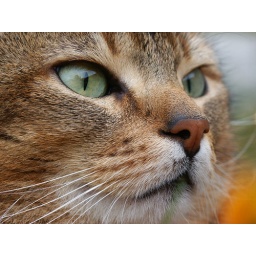
Luna lying in the grass while watching a bird